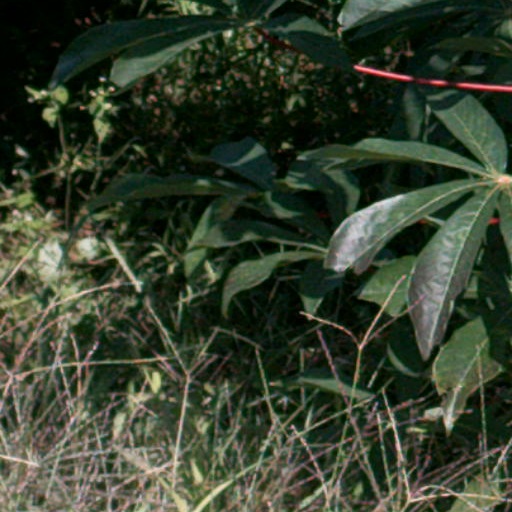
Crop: cassava